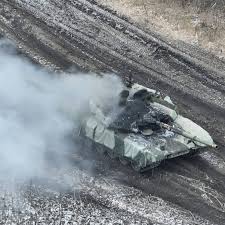
Label: T-90